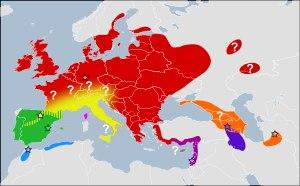
Myotis hoveli est une espèce de chauves-souris de la famille des Vespertilionidae. Décrite comme sous-espèce du Murin de Natterer, mais considérée comme espèce à part entière à partir de 2019.
Le Murin Zenati est une espèce de chauves-souris de la famille des Vespertilionidae.
Myotis tschuliensis est une espèce de chauves-souris de la famille des Vespertilionidae. Décrite en 1935 puis considérée comme sous-espèce du Murin de Natterer à partir de 1984, elle est à nouveau traitée comme espèce à part entière à partir de 2019.
Le Murin cryptique est une espèce de chauves-souris de la famille des Vespertilionidae. Son nom, signifiant « caché », provient du fait que cette espèce fait partie d’un complexe d'espèces cryptiques et a longtemps été ignorée en tant que telle car confondue avec le Murin de Natterer. Sa description, par une équipe de chercheurs de Suisse, d'Espagne et de France, paraît en février 2019, conjointement à celle de Myotis zenatius d'Afrique du Nord. Le Murin cryptique vit de l'Espagne à l'ouest jusqu'en Autriche à l'est, au nord en Suisse et au sud dans la majeure partie de la péninsule Italienne. Les populations de Corse d'une part, et celles du sud de l'Italie et de Sicile d'autre part présentent une divergence génétique importante par rapport aux autres M. crypticus et pourraient donc représenter une entité taxinomique distincte. Le Murin cryptique a une grande distribution altitudinale, vivant depuis le niveau de la mer jusqu'à plus de 1 000 mètres d'altitude. Il se nourrit principalement dans les forêts, mais aussi dans les prairies, et établit ses colonies de reproduction dans les cavités d'arbres, ainsi que dans des structures artificielles.